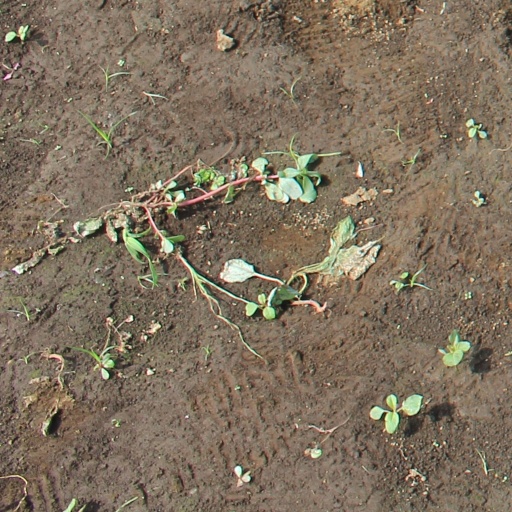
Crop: soybean